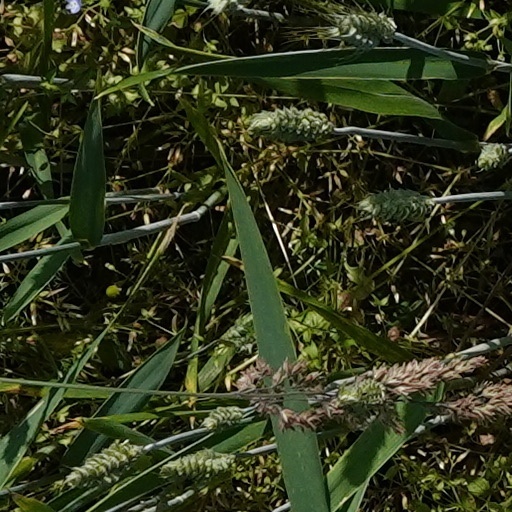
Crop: wheat